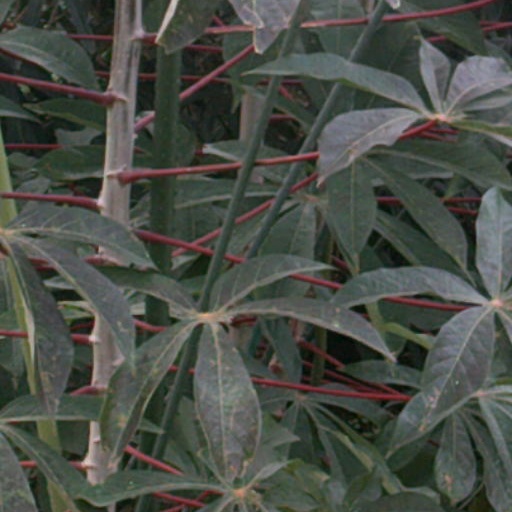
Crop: cassava